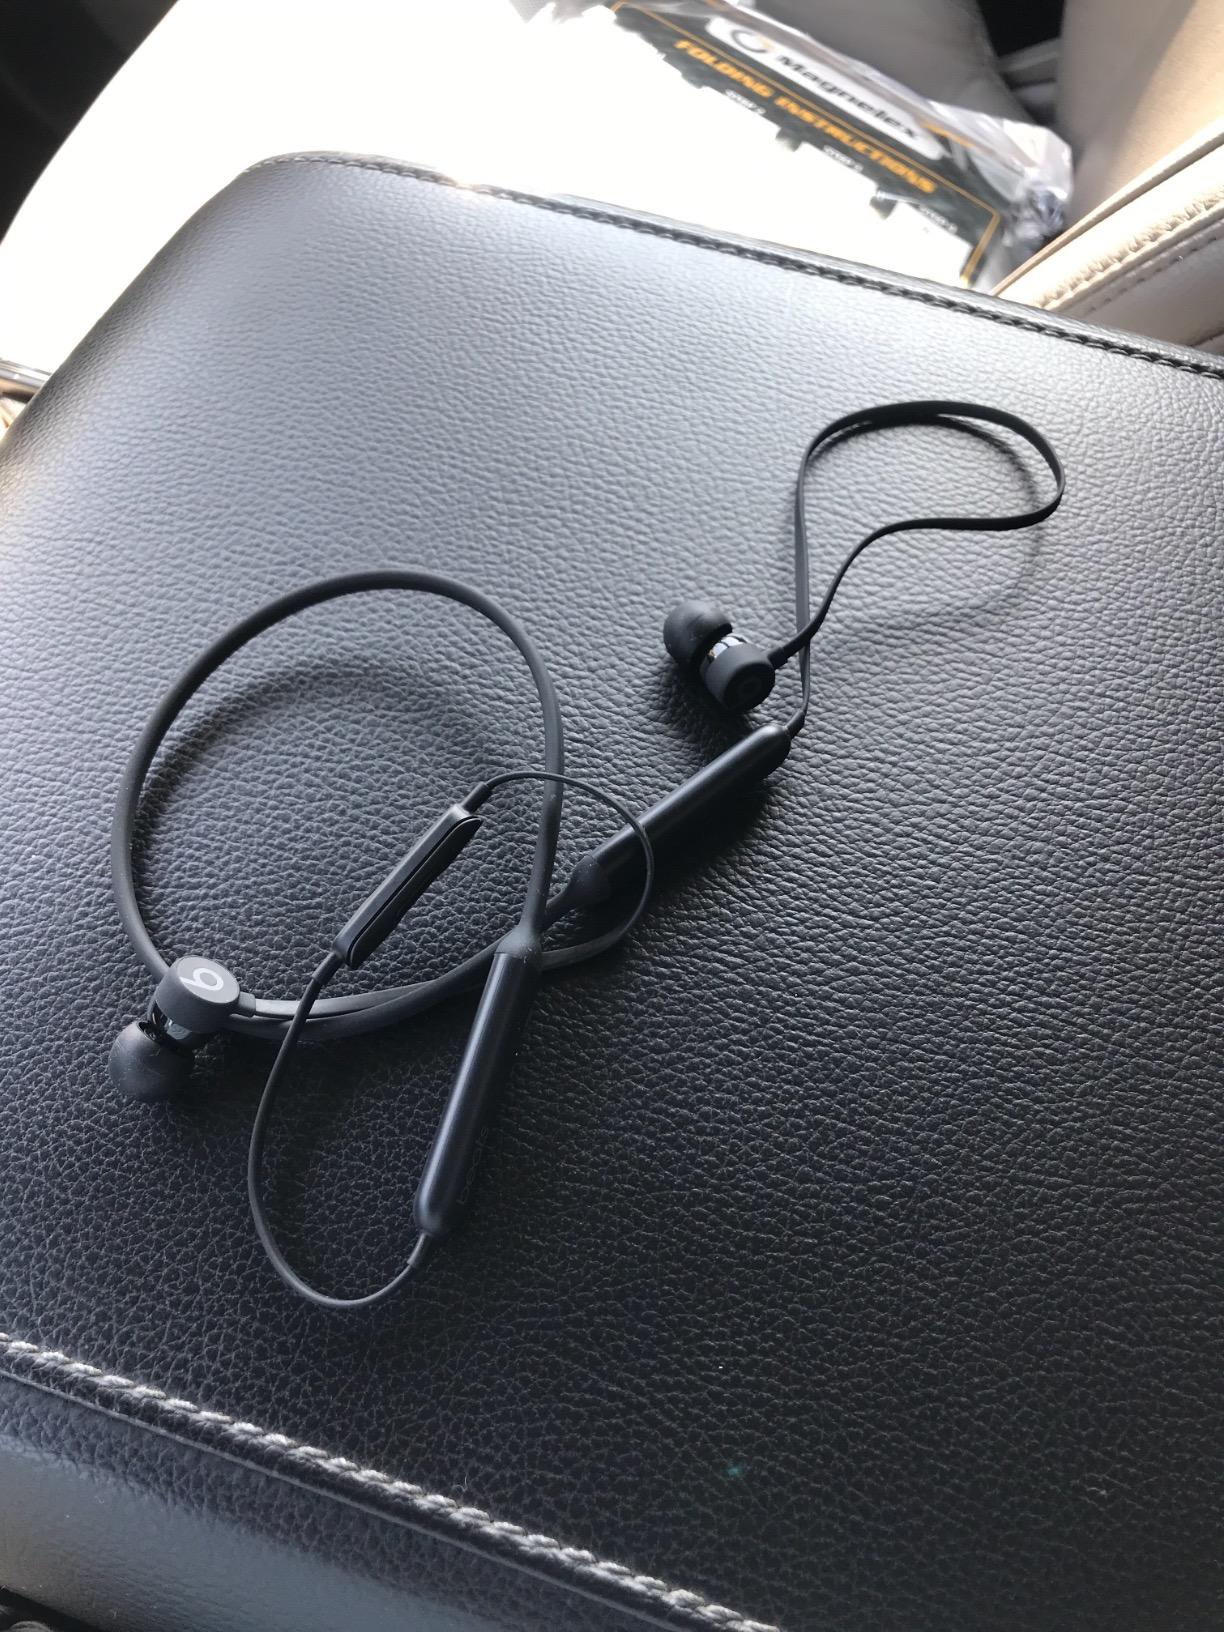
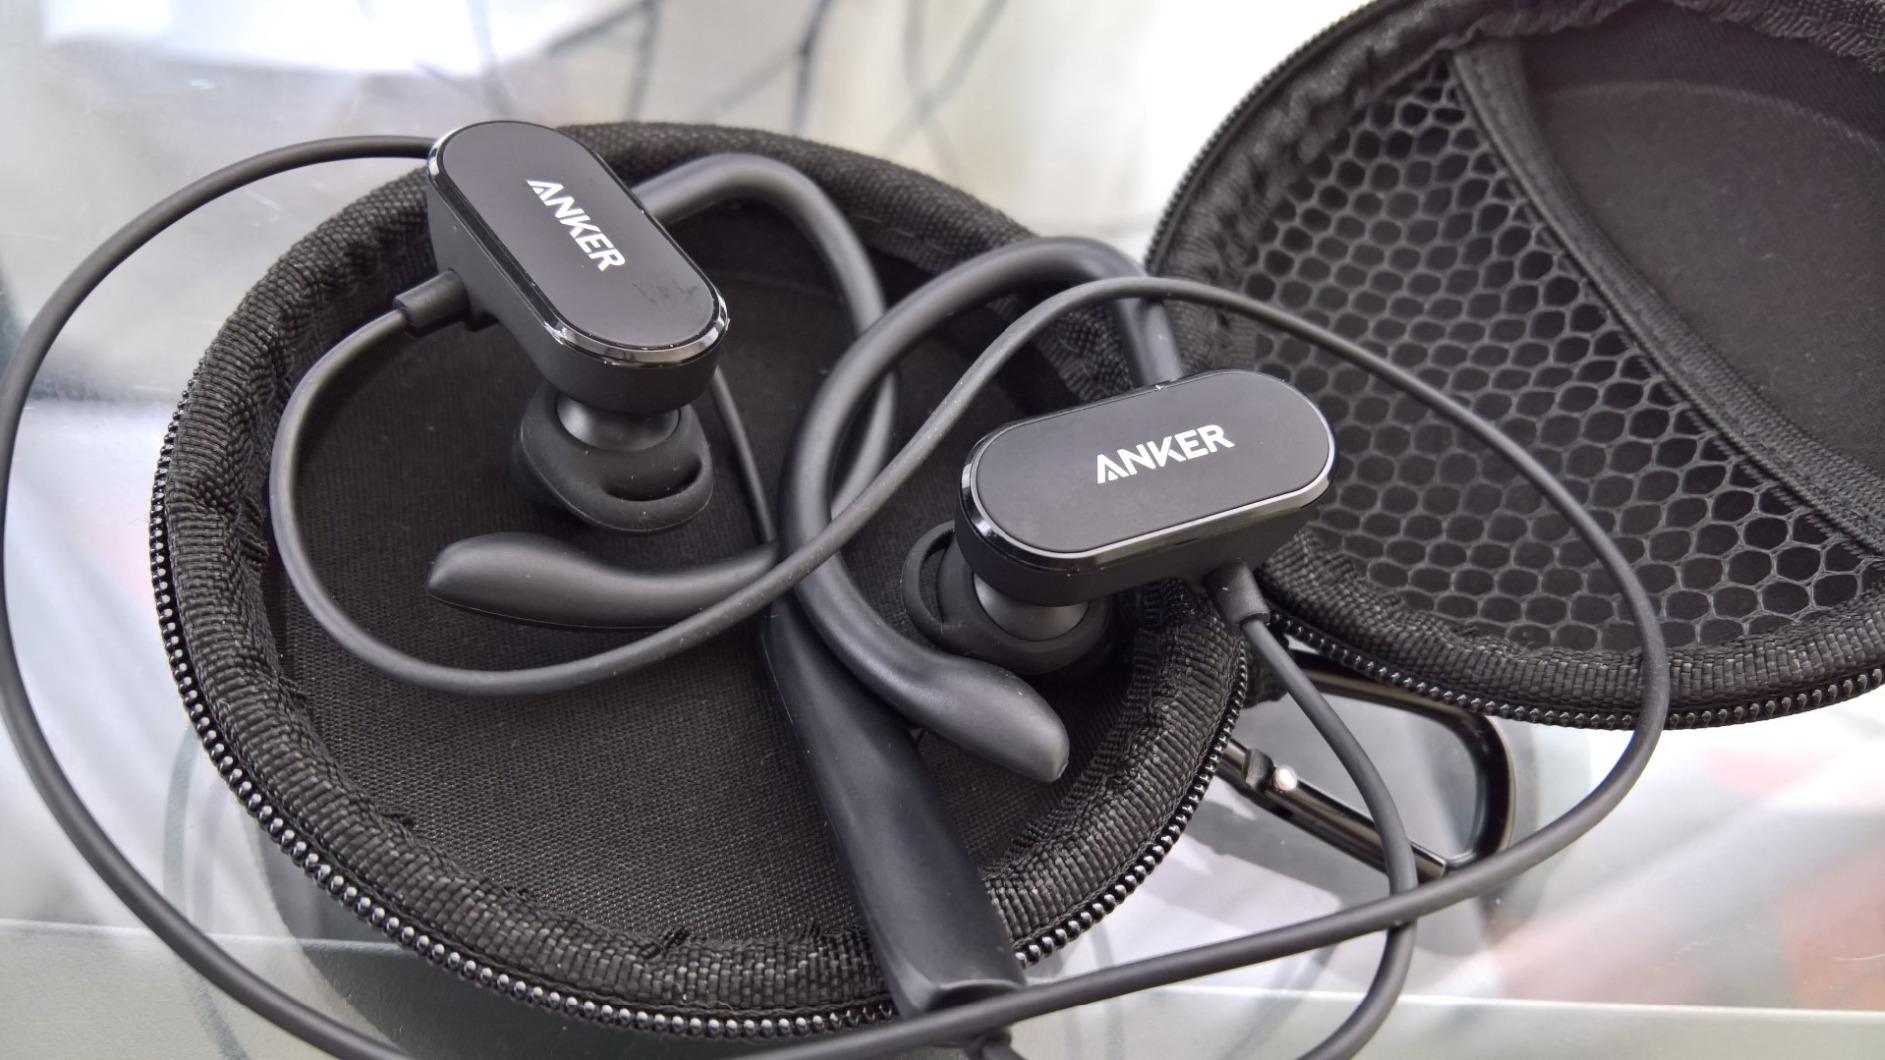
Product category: headphones
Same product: no